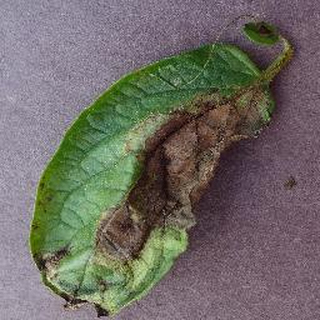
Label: potato_late_blight